History of Europe

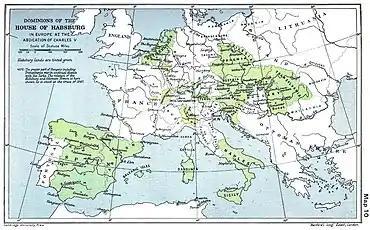
Habsburg realms (green) under Charles V, Holy Roman Emperor

Despite these crises, the 14th century was also a time of great progress within the arts and sciences. A renewed interest in ancient Greek and Roman led to the Italian Renaissance, a cultural movement that profoundly affected European intellectual life in the early modern period. Beginning in Italy, and spreading to the north, west and middle Europe during a cultural lag of some two and a half centuries, its influence affected literature, philosophy, art, politics, science, history, religion, and other aspects of intellectual inquiry. The Humanists saw their repossession of a great past as a Renaissance – a rebirth of civilization itself. Important political precedents were also set in this period. Niccolò Machiavelli's political writing in "The Prince" influenced later absolutism and realpolitik. Also important were the many patrons who ruled states and used the artistry of the Renaissance as a sign of their power.